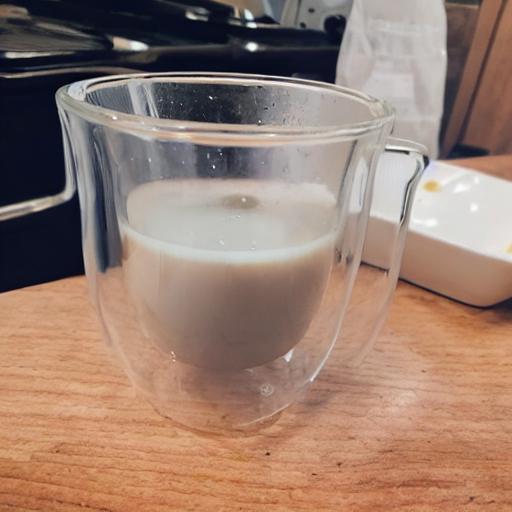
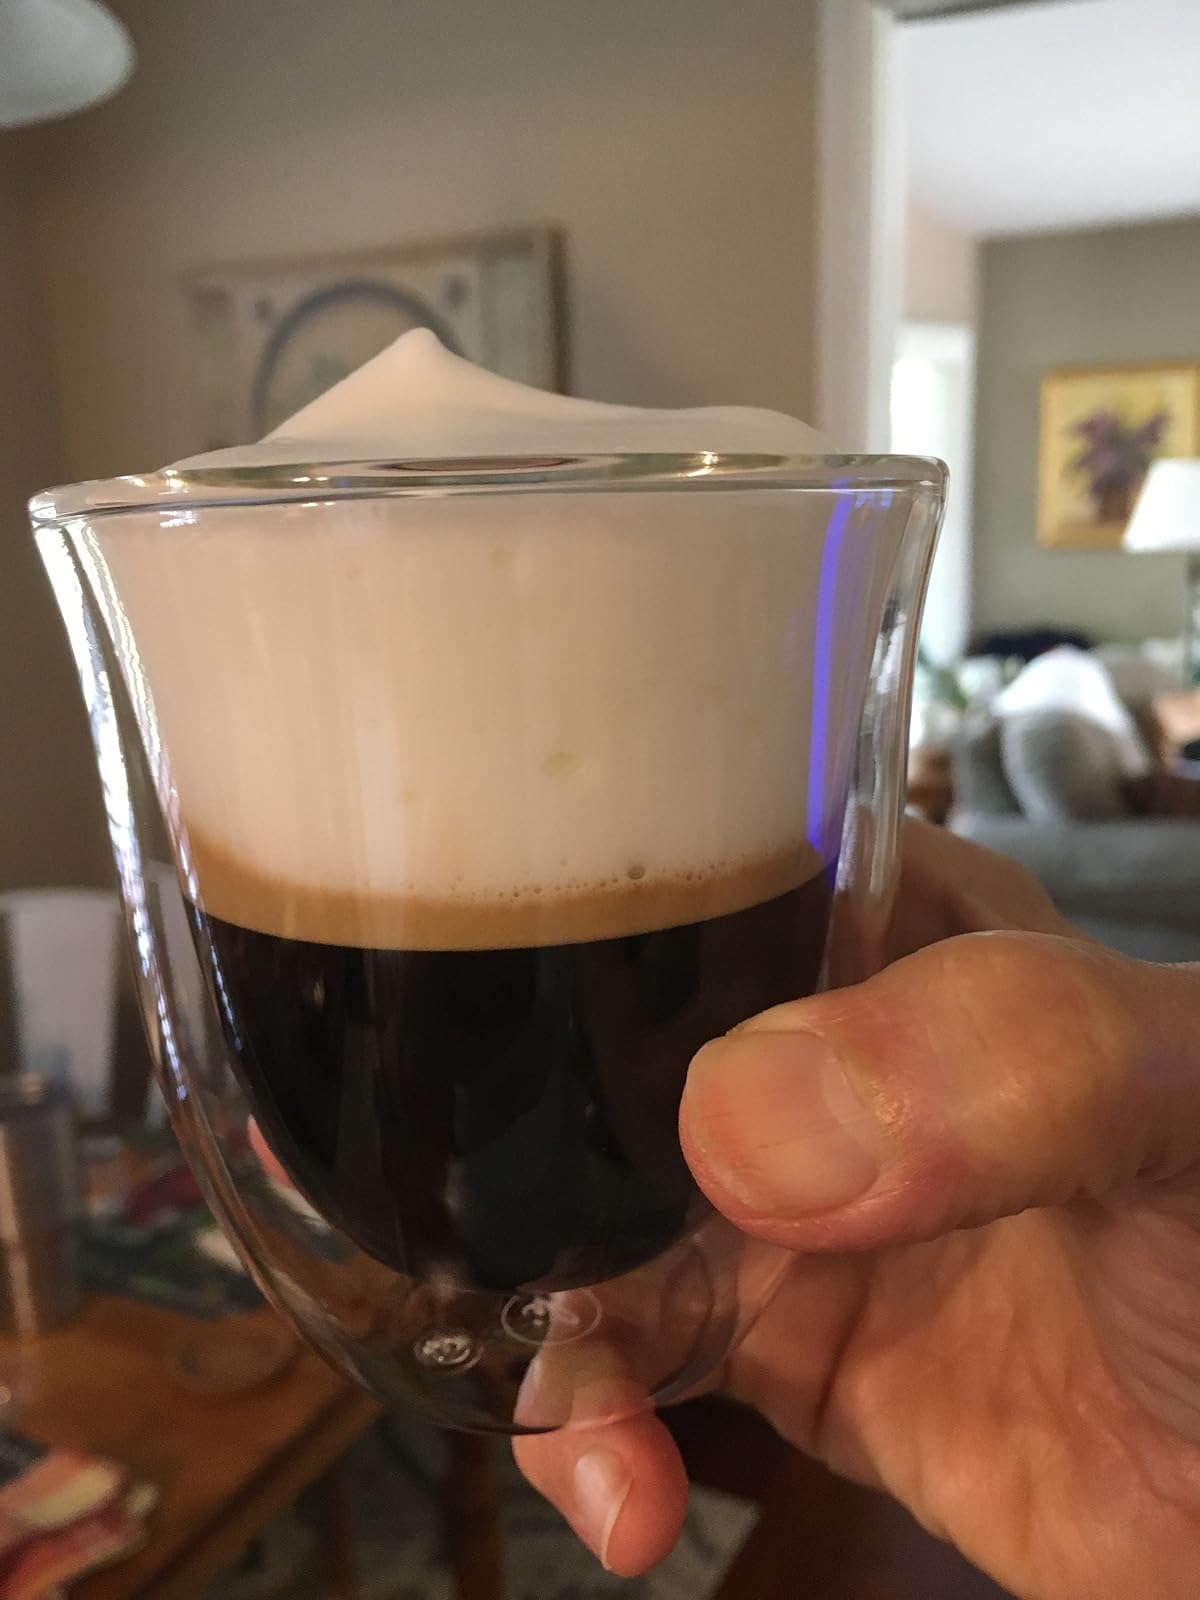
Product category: items_mug
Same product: no